Geneva Steel

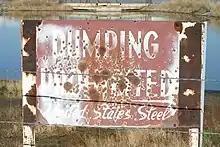

The Geneva Steel mill was constructed with federal funds from November 1941 to December 1944 by Columbia Steel Company (since 1930 a U.S. Steel subsidiary) and United States Steel Corporation (U.S. Steel). Vineyard, Utah, was chosen as the location for the new plant because iron ore, coal, limestone, and other resources necessary for primary steel making are located in nearby areas of Utah, and because Utah Valley is far inland, away from possible Japanese attack on the West Coast. Columbia had opened a 120,000 tons/year blast furnace in Ironton in 1924 during a time of expansion from its home town of Pittsburg, California, that expansion had also included the acquisition of the Llewellyn Iron Works Torrance plant, which made Columbia one of the largest if not outright the largest steel business on the U.S. Pacific Coast prior to World War II.